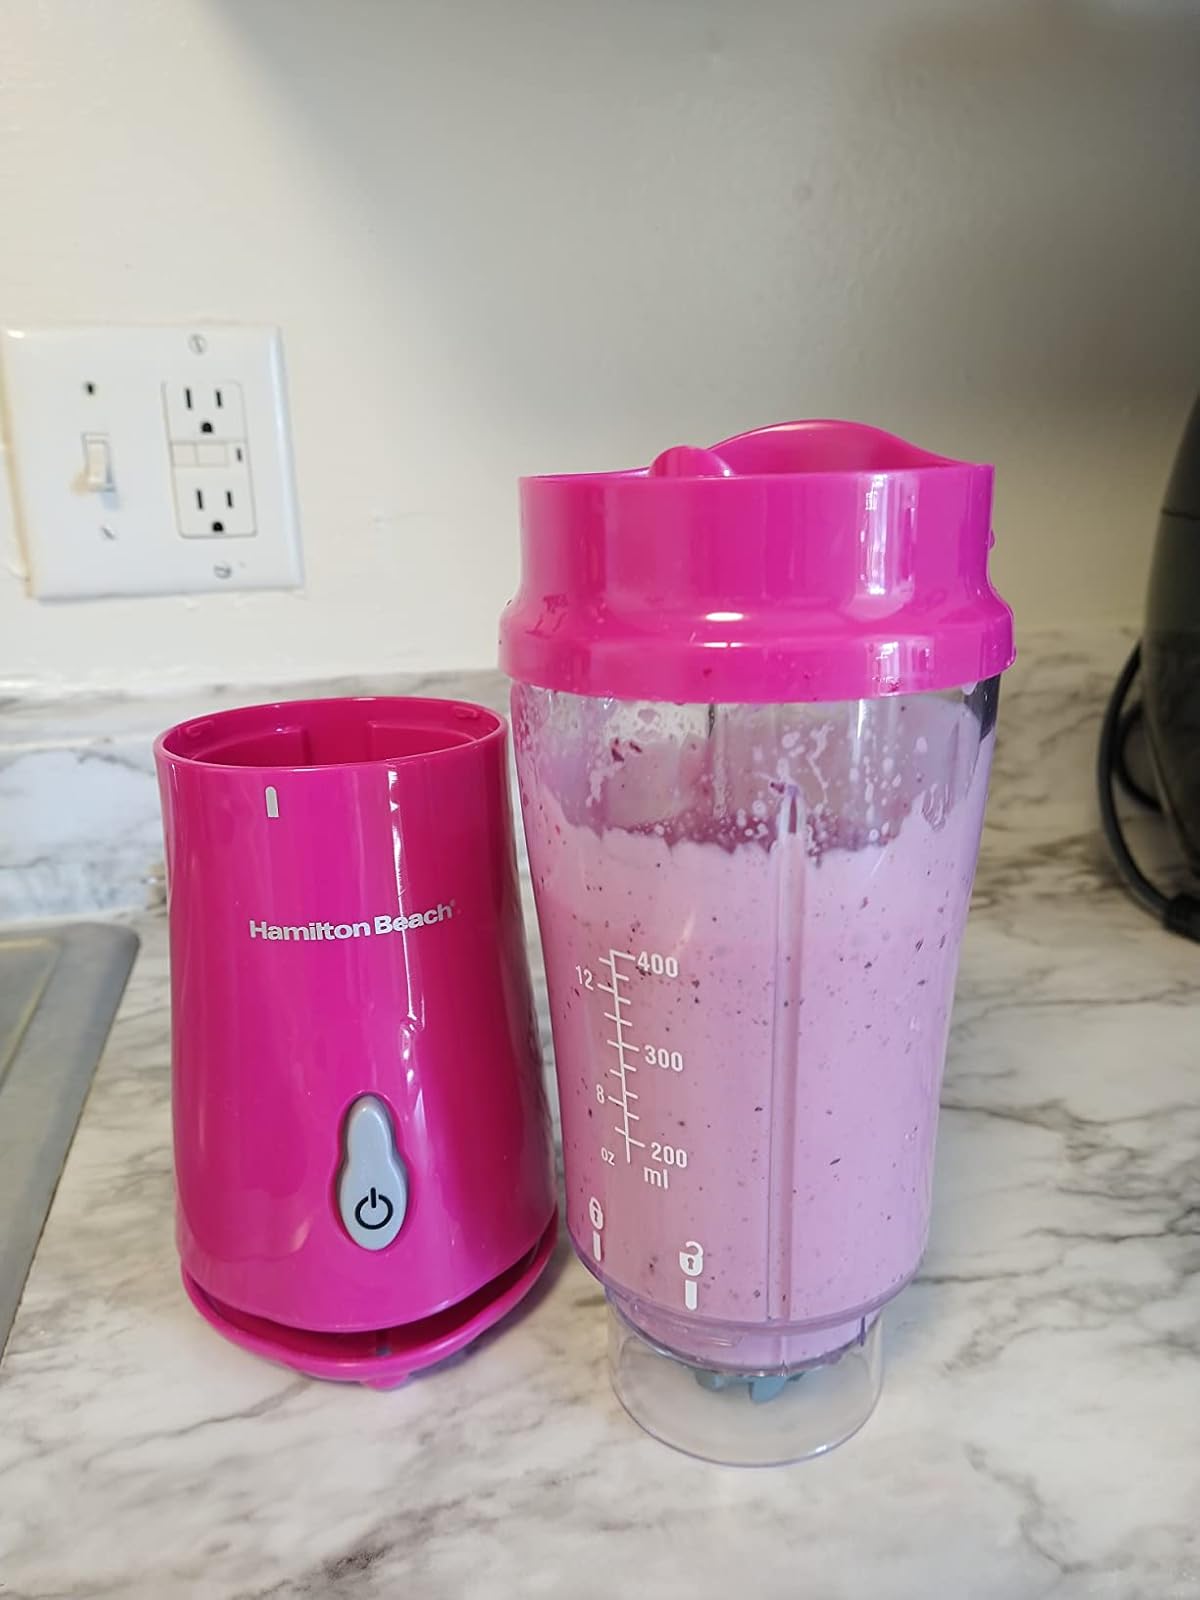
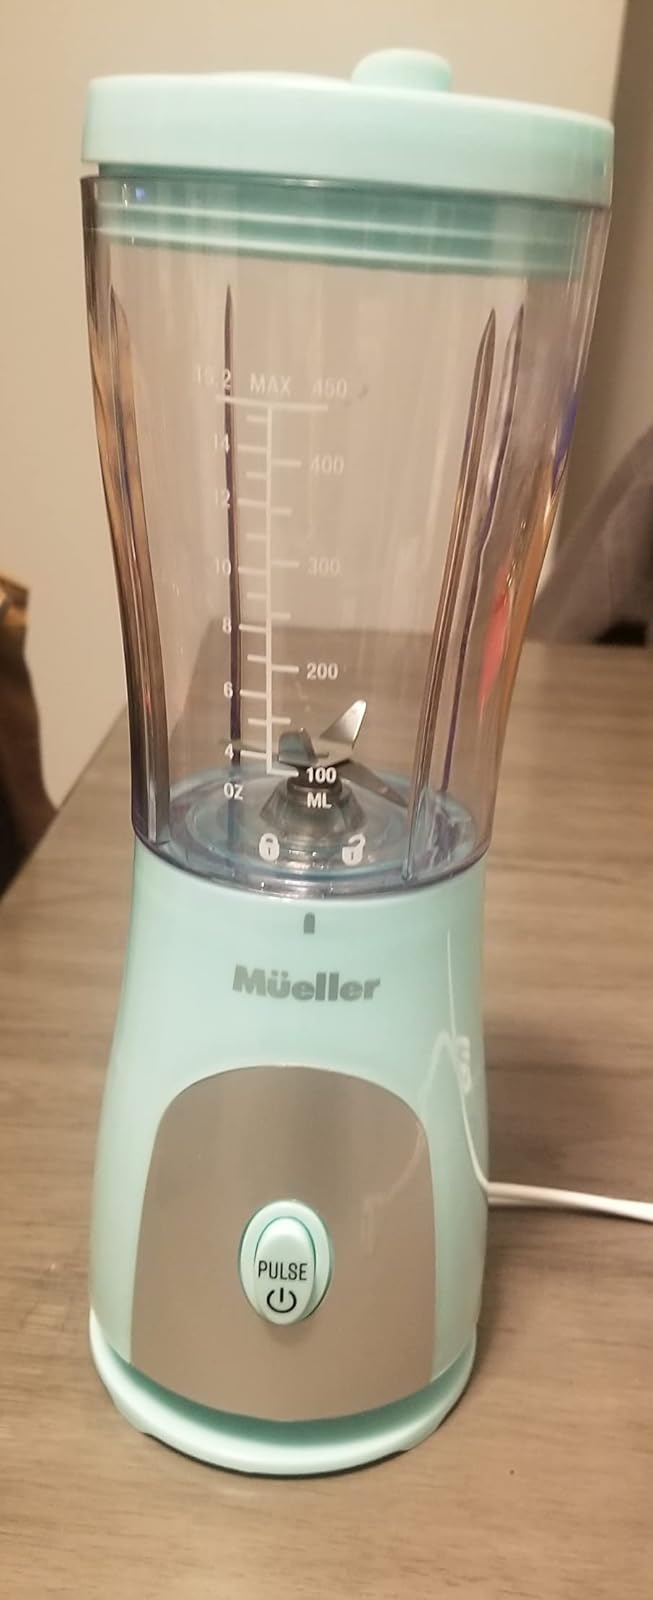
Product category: items_blender
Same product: no